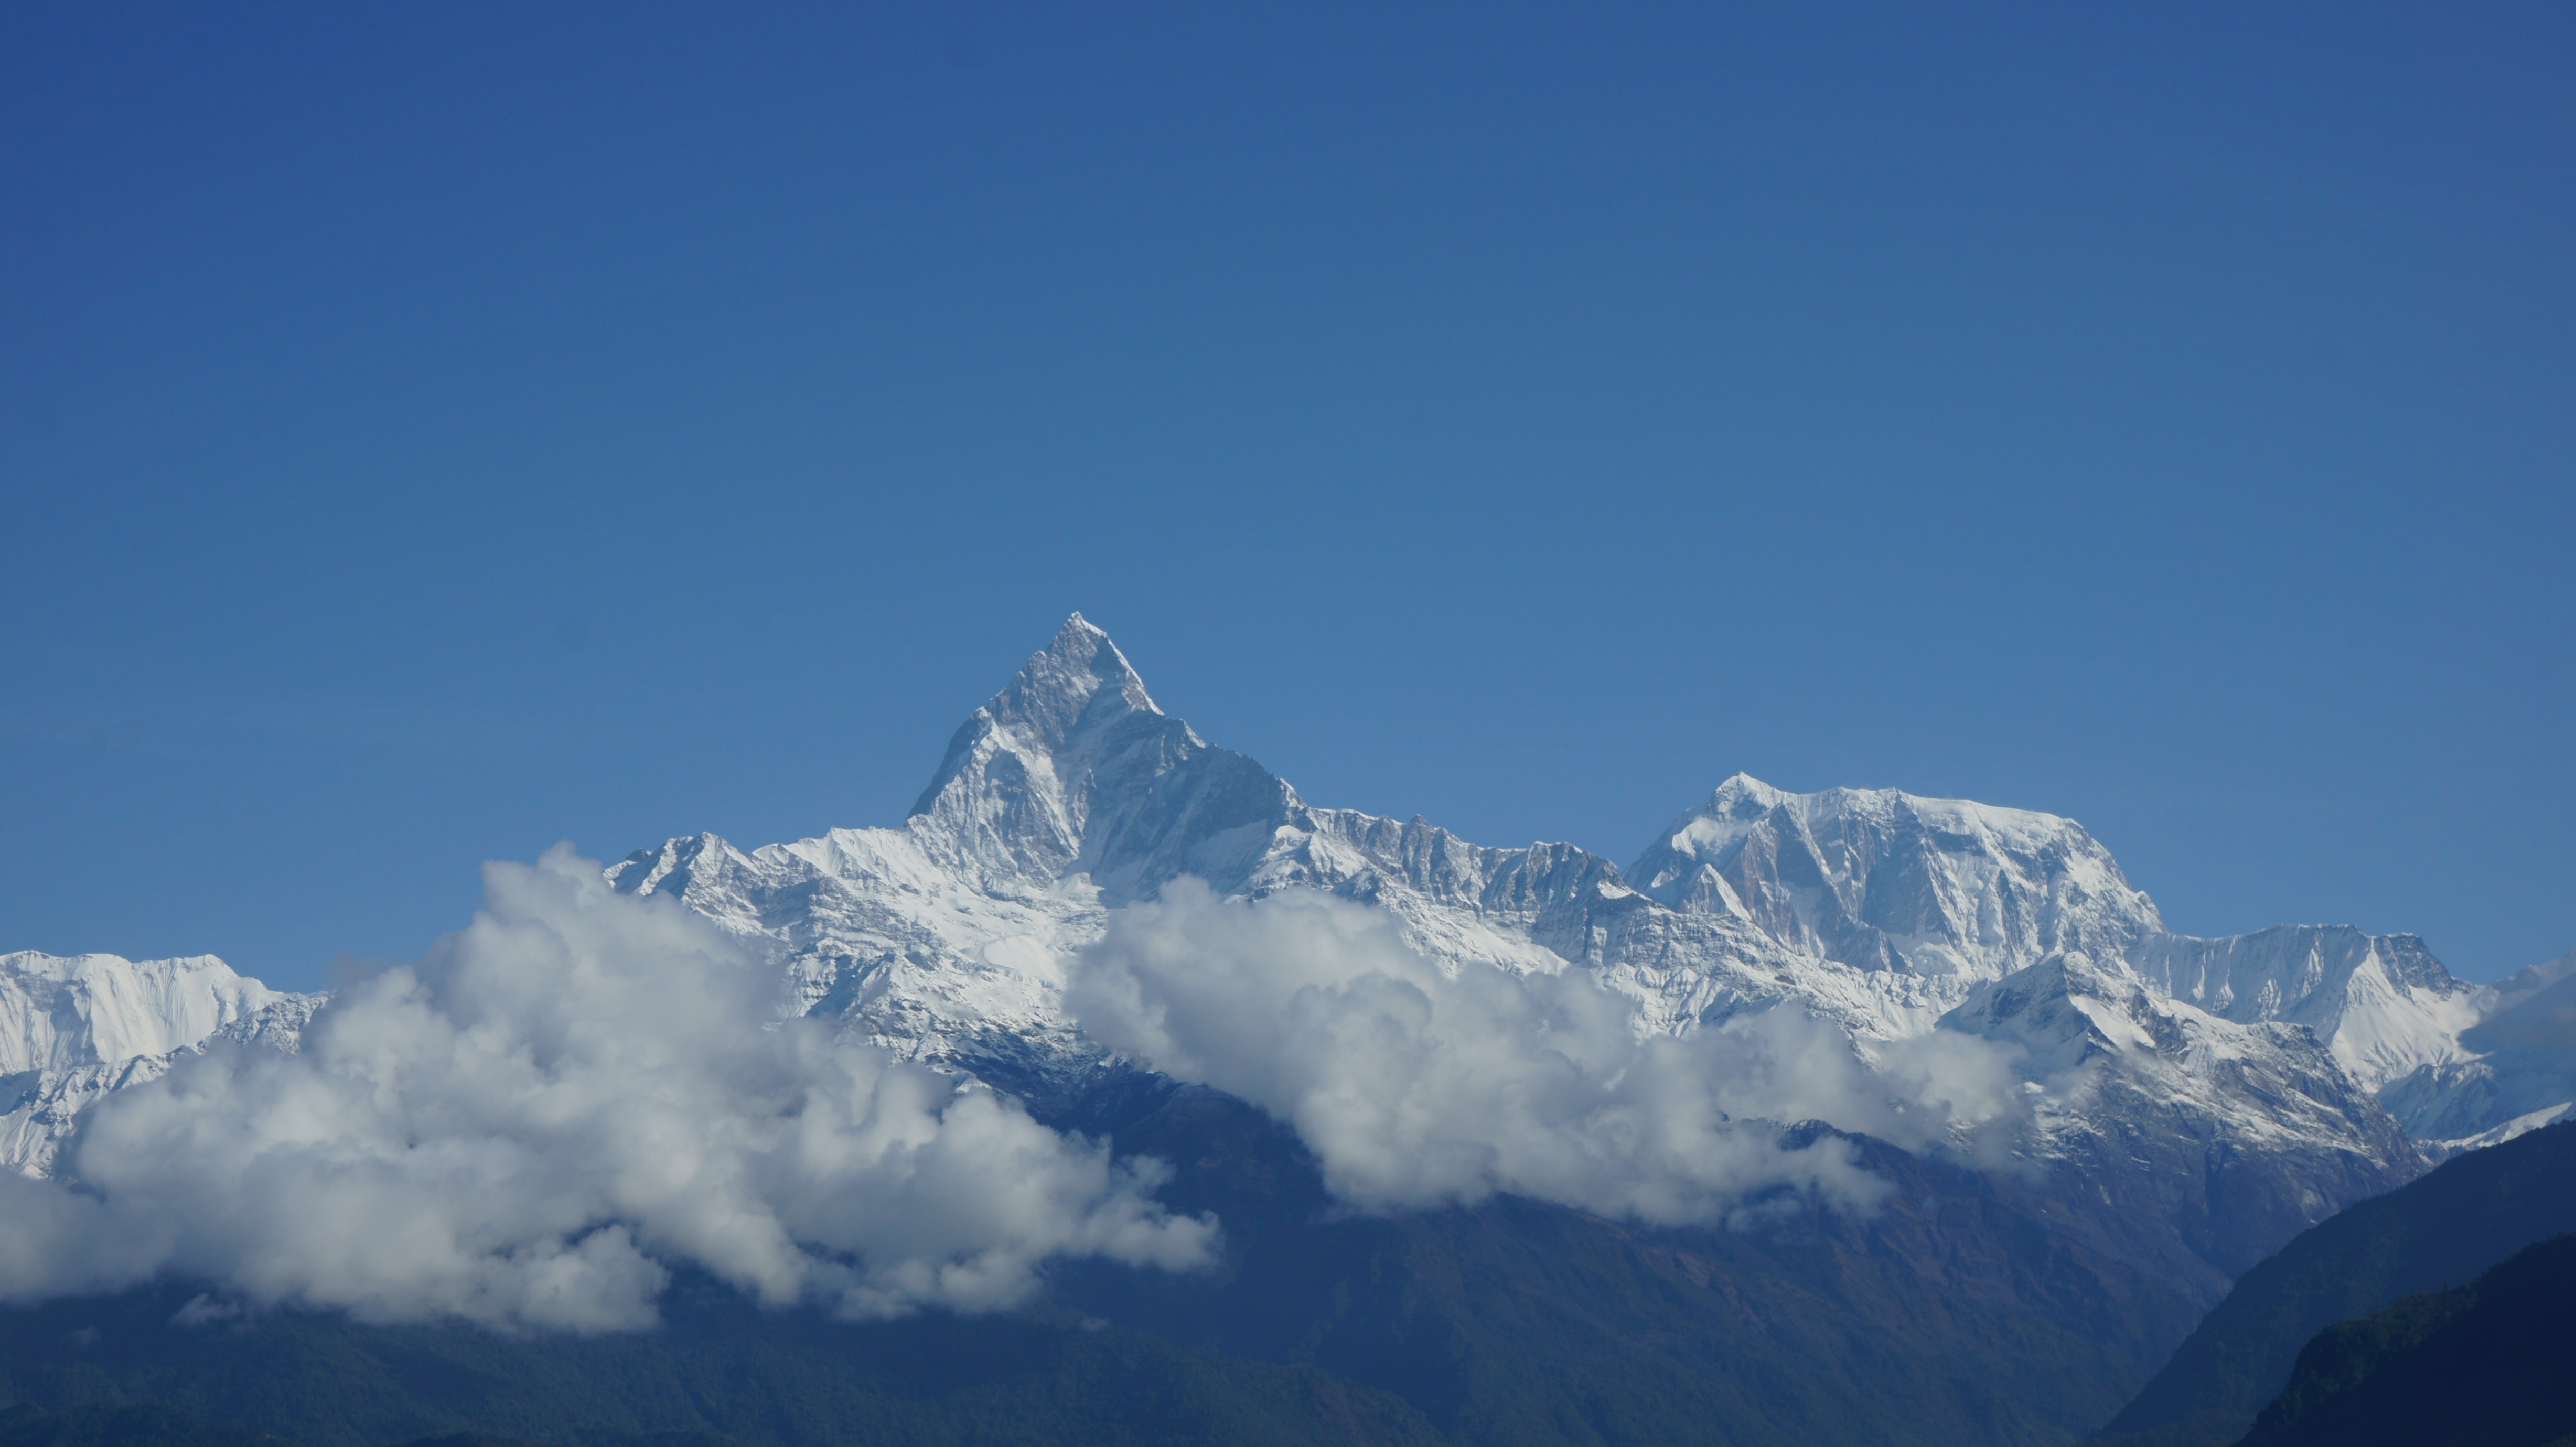
landscape, nature, rock, mountain, snow, winter, cloud, sky, hiking, white, hill, adventure, atmosphere, peak, mountain range, panorama, travel, range, daytime, trek, high, scenic, glacier, autumn, scenery, cumulus, asia, blue, altitude, tourism, ridge, summit, nepal, tibet, outdoors, massif, trekking, alps, mount, area, fell, top, elevation, himalaya, hill station, annapurna, mountainous landforms, computer wallpaper, glacial landform, mount scenery